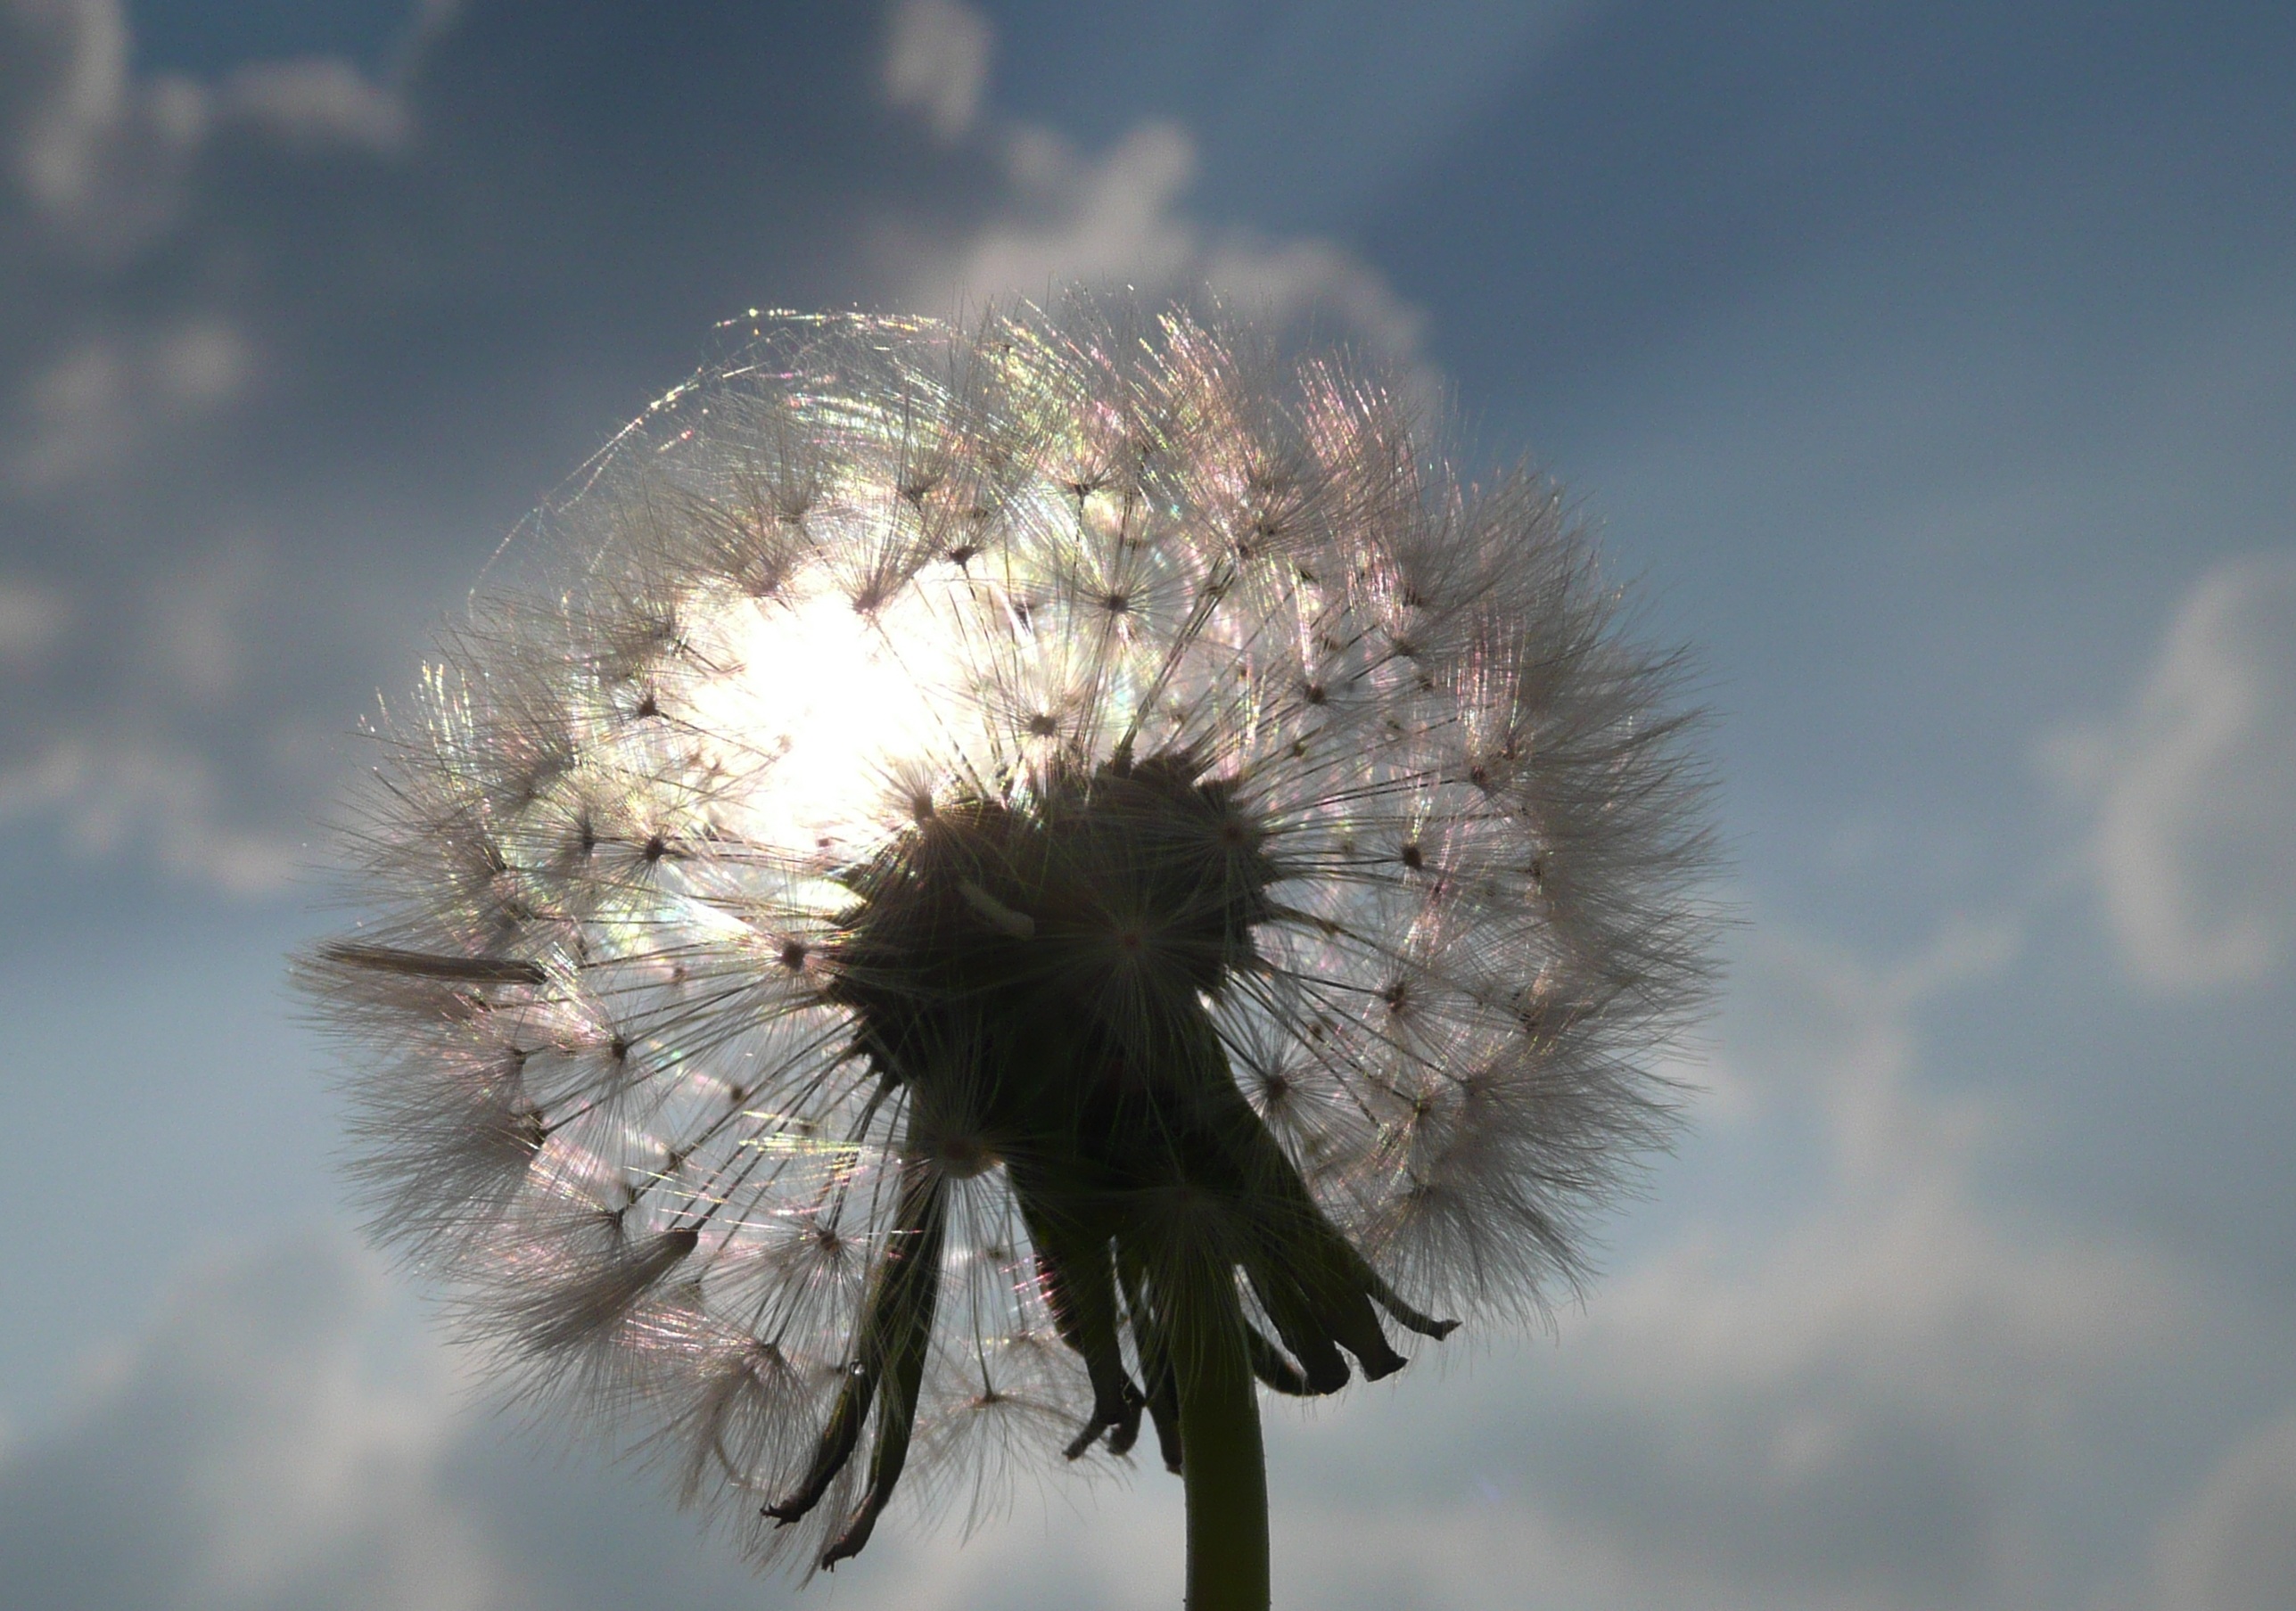
tree, nature, grass, branch, blossom, winter, light, plant, sky, sun, photography, dandelion, sunlight, leaf, flower, frost, reflection, flora, sparkle, close up, thistle, gloss, back light, macro photography, flowering plant, daisy family, plant stem, land plant, thorns spines and prickles